Pauline Jewett

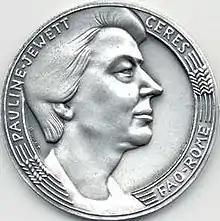
FAO CERES Medal - Silver Obverse

In the 1979 election, she was elected in the riding of New Westminster—Coquitlam as the NDP candidate. She was also re-elected in the 1980 and 1984 elections. She did not seek re-election in 1988.